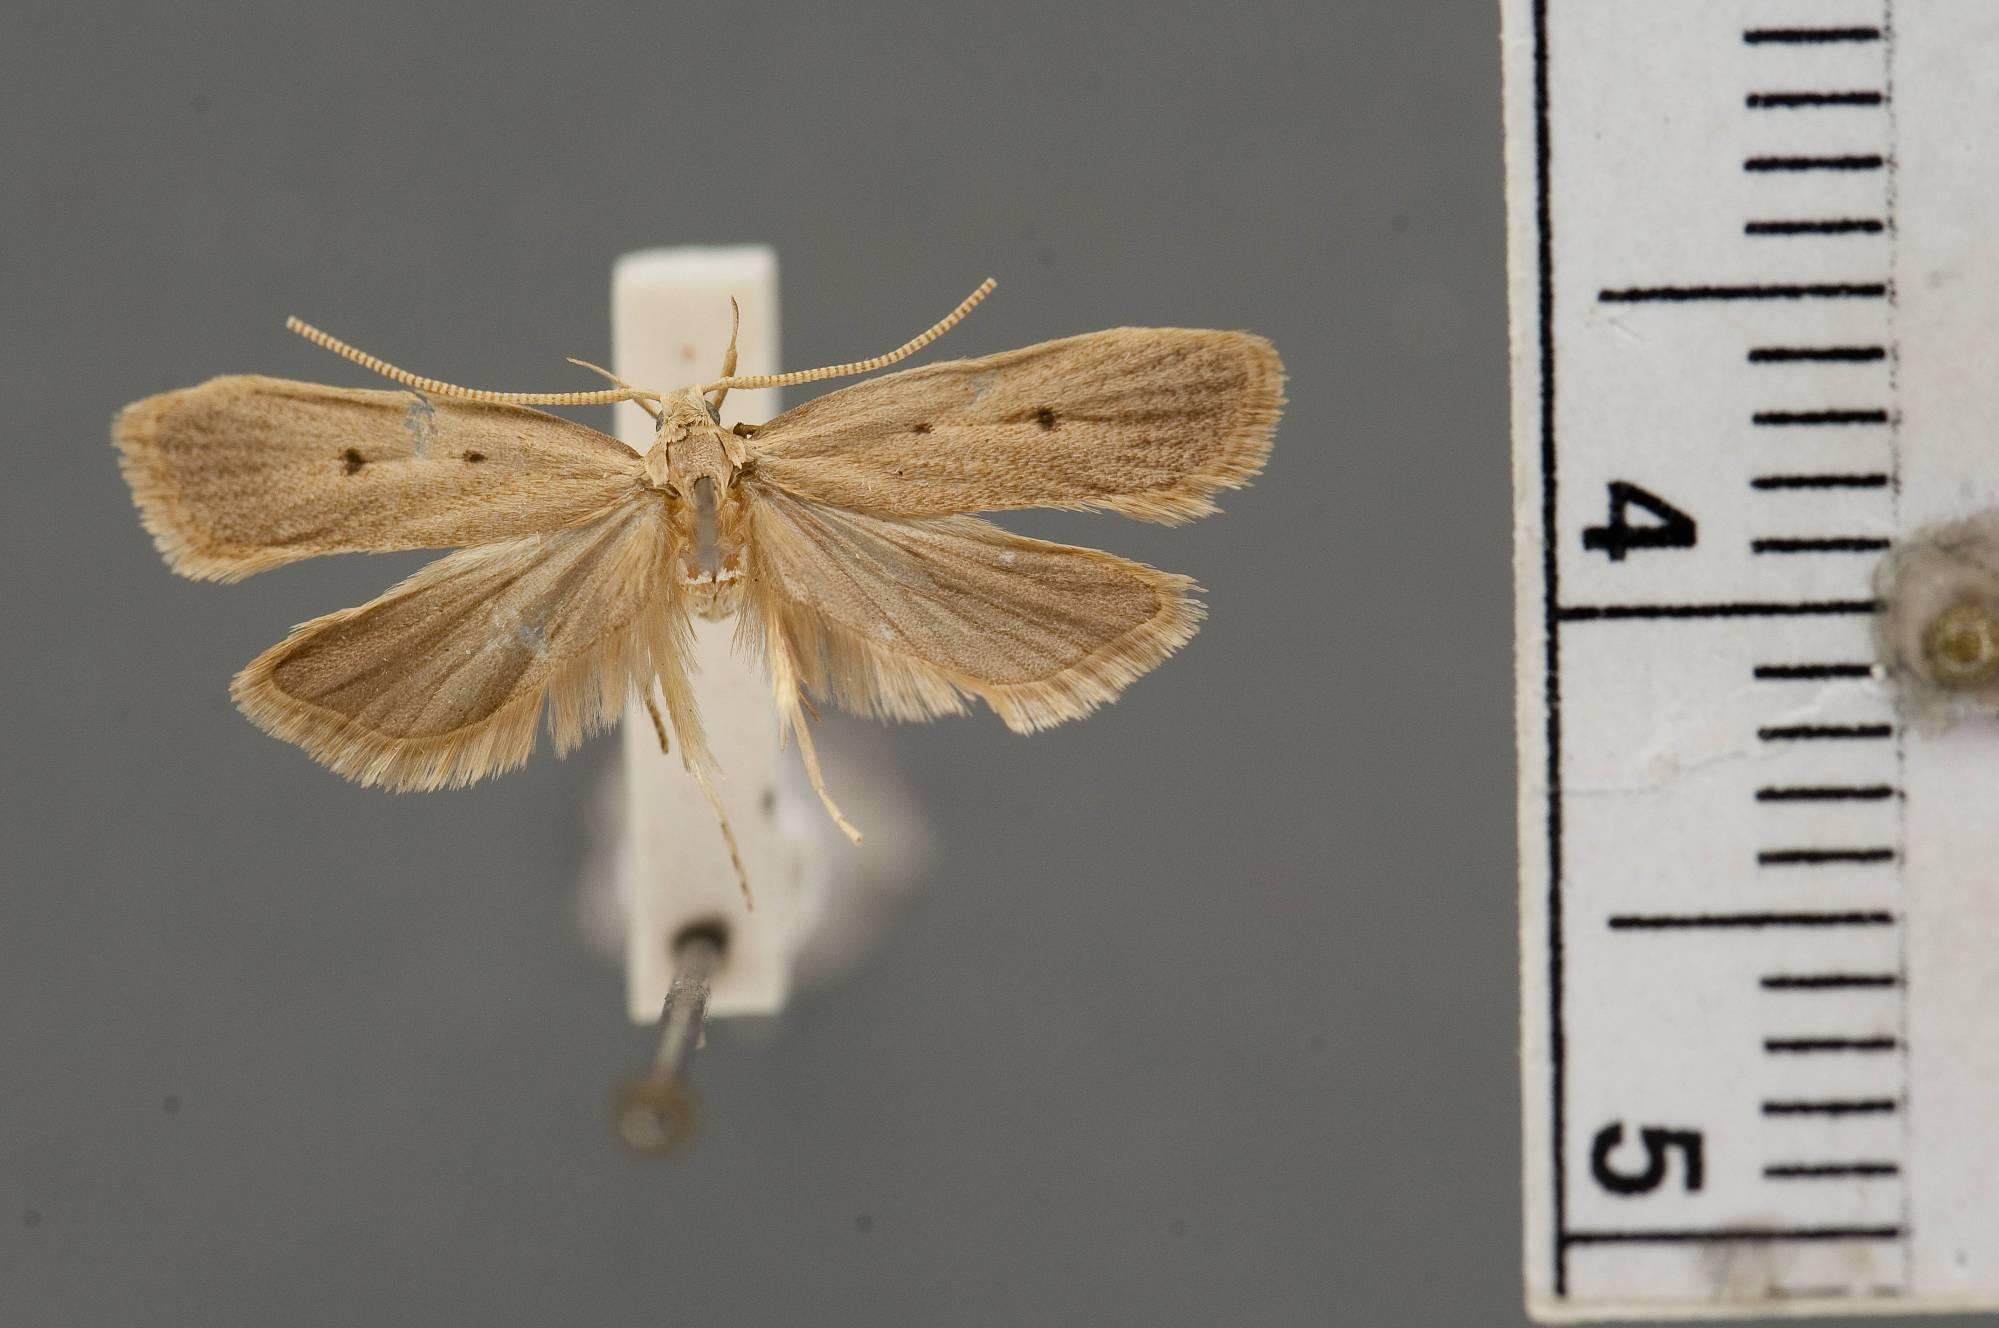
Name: Lecithocera thaihesiana
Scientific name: Lecithocera thaihesiana Park, 1999
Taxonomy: Animalia, Arthropoda, Insecta, Lepidoptera, Glossata, Lecithoceridae, Lecithocerinae
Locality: Ilan Co., Taiheisan (=Taipingshan), Ilan, Taiwan
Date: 10 May 1942